Andrzej Bemer

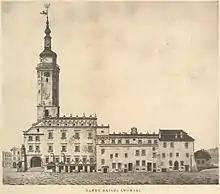
Lviv town hall, before 1826

Andrzej Bemer (died ca. 1626) was a 17th-century sculptor and architect, active in Poland and in Silesia, probably of German or Czech ancestry. Born in Breslau, early in his career he moved to Lesser Poland. There he authored or co-authored numerous churches and chapels. Among them are the Bernardine Church, the Chapel of Boim family (attributed) and the town hall's tower, all located in Lwów (modern Lviv, Ukraine).